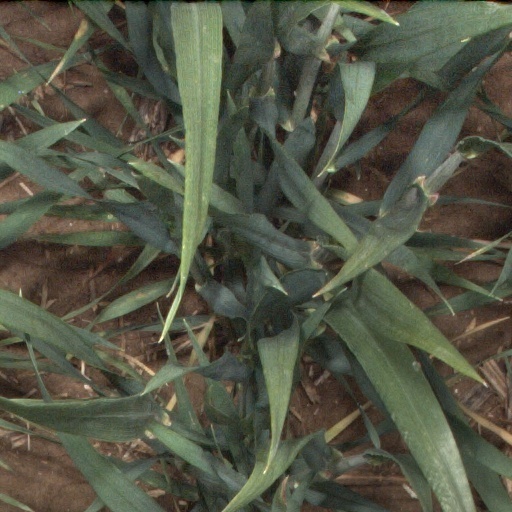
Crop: wheat